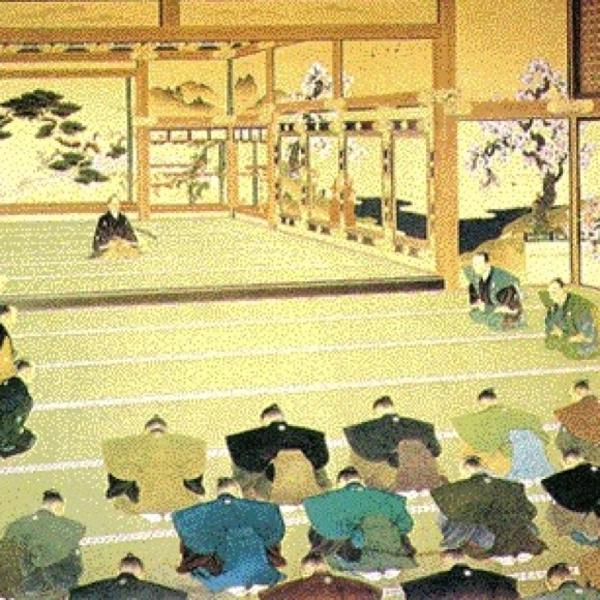
回答: スタッフ「前の方から詰めて座ってくださーい!!」